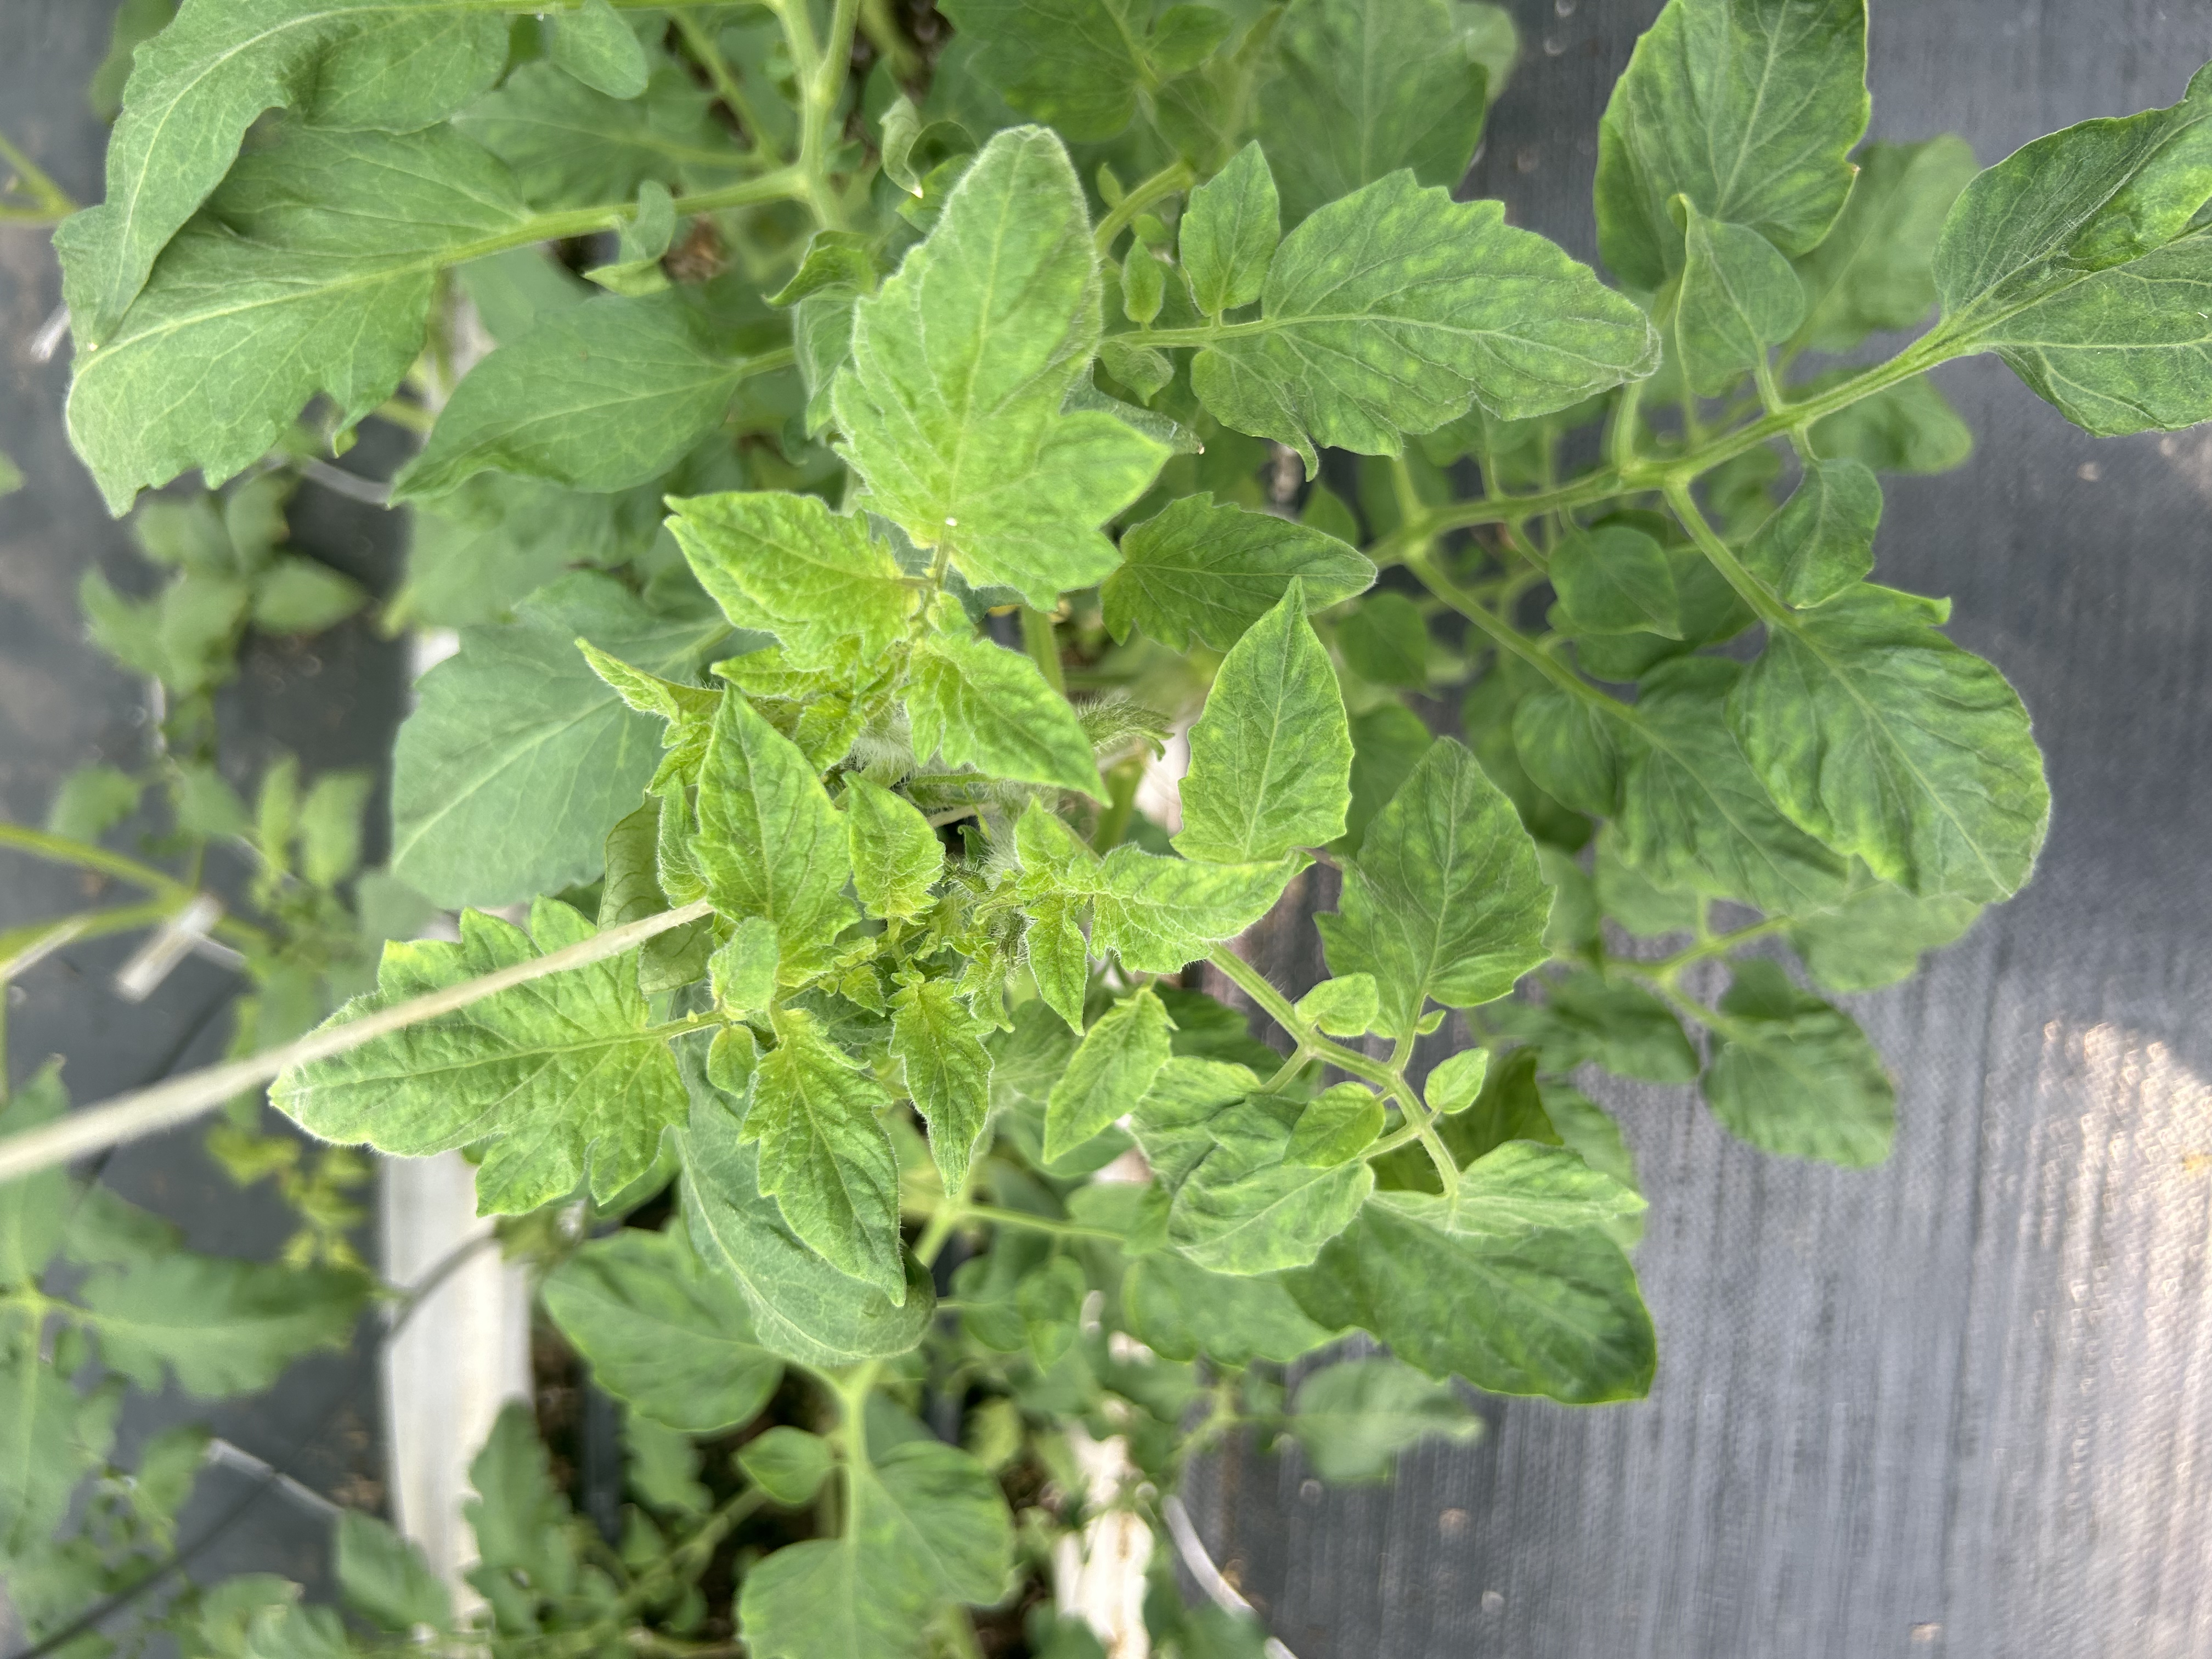
Disease: Viral